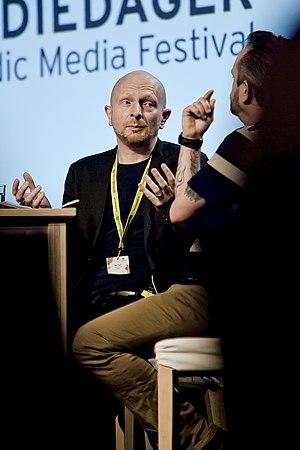
Mads Brügger est un journaliste danois né le 24 juin 1972. Il est connu pour ses documentaires filmés aux États-Unis, en Corée du Nord, ou en République centrafricaine. Il a aussi présenté des talk-shows à la télévision danoise.